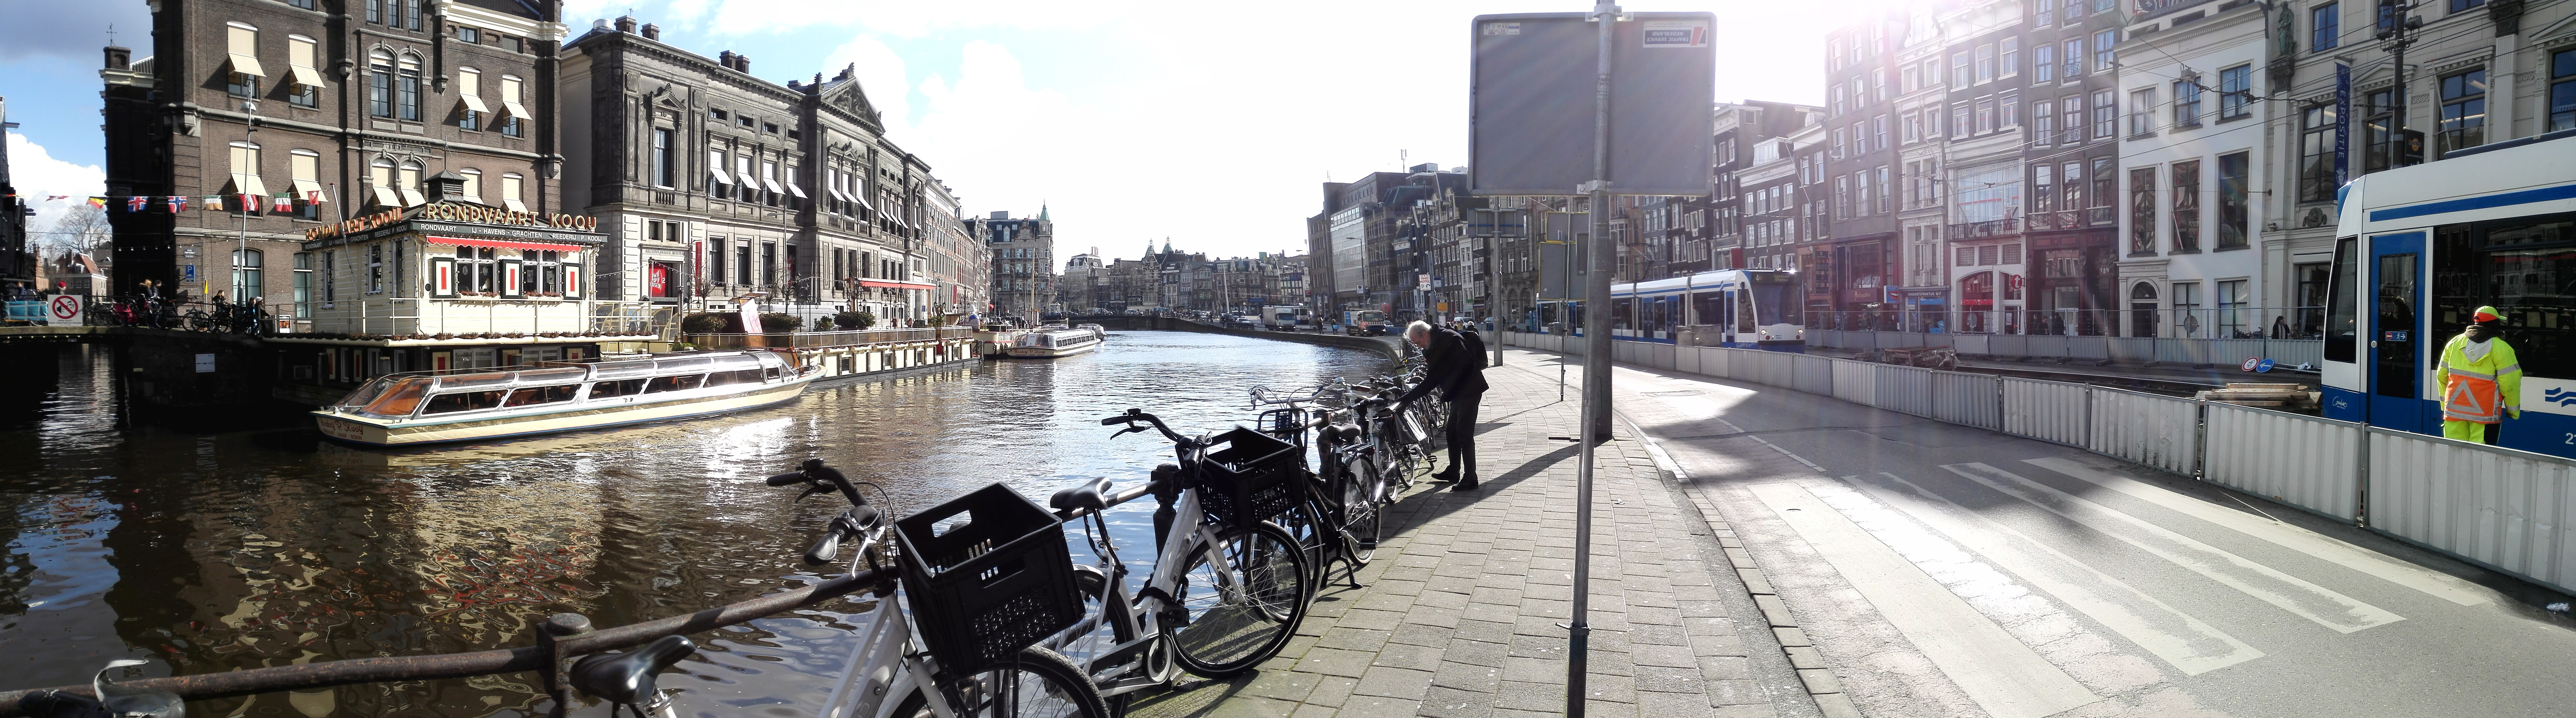
boat, canal, vehicle, waterway, gondola, luxury vehicle